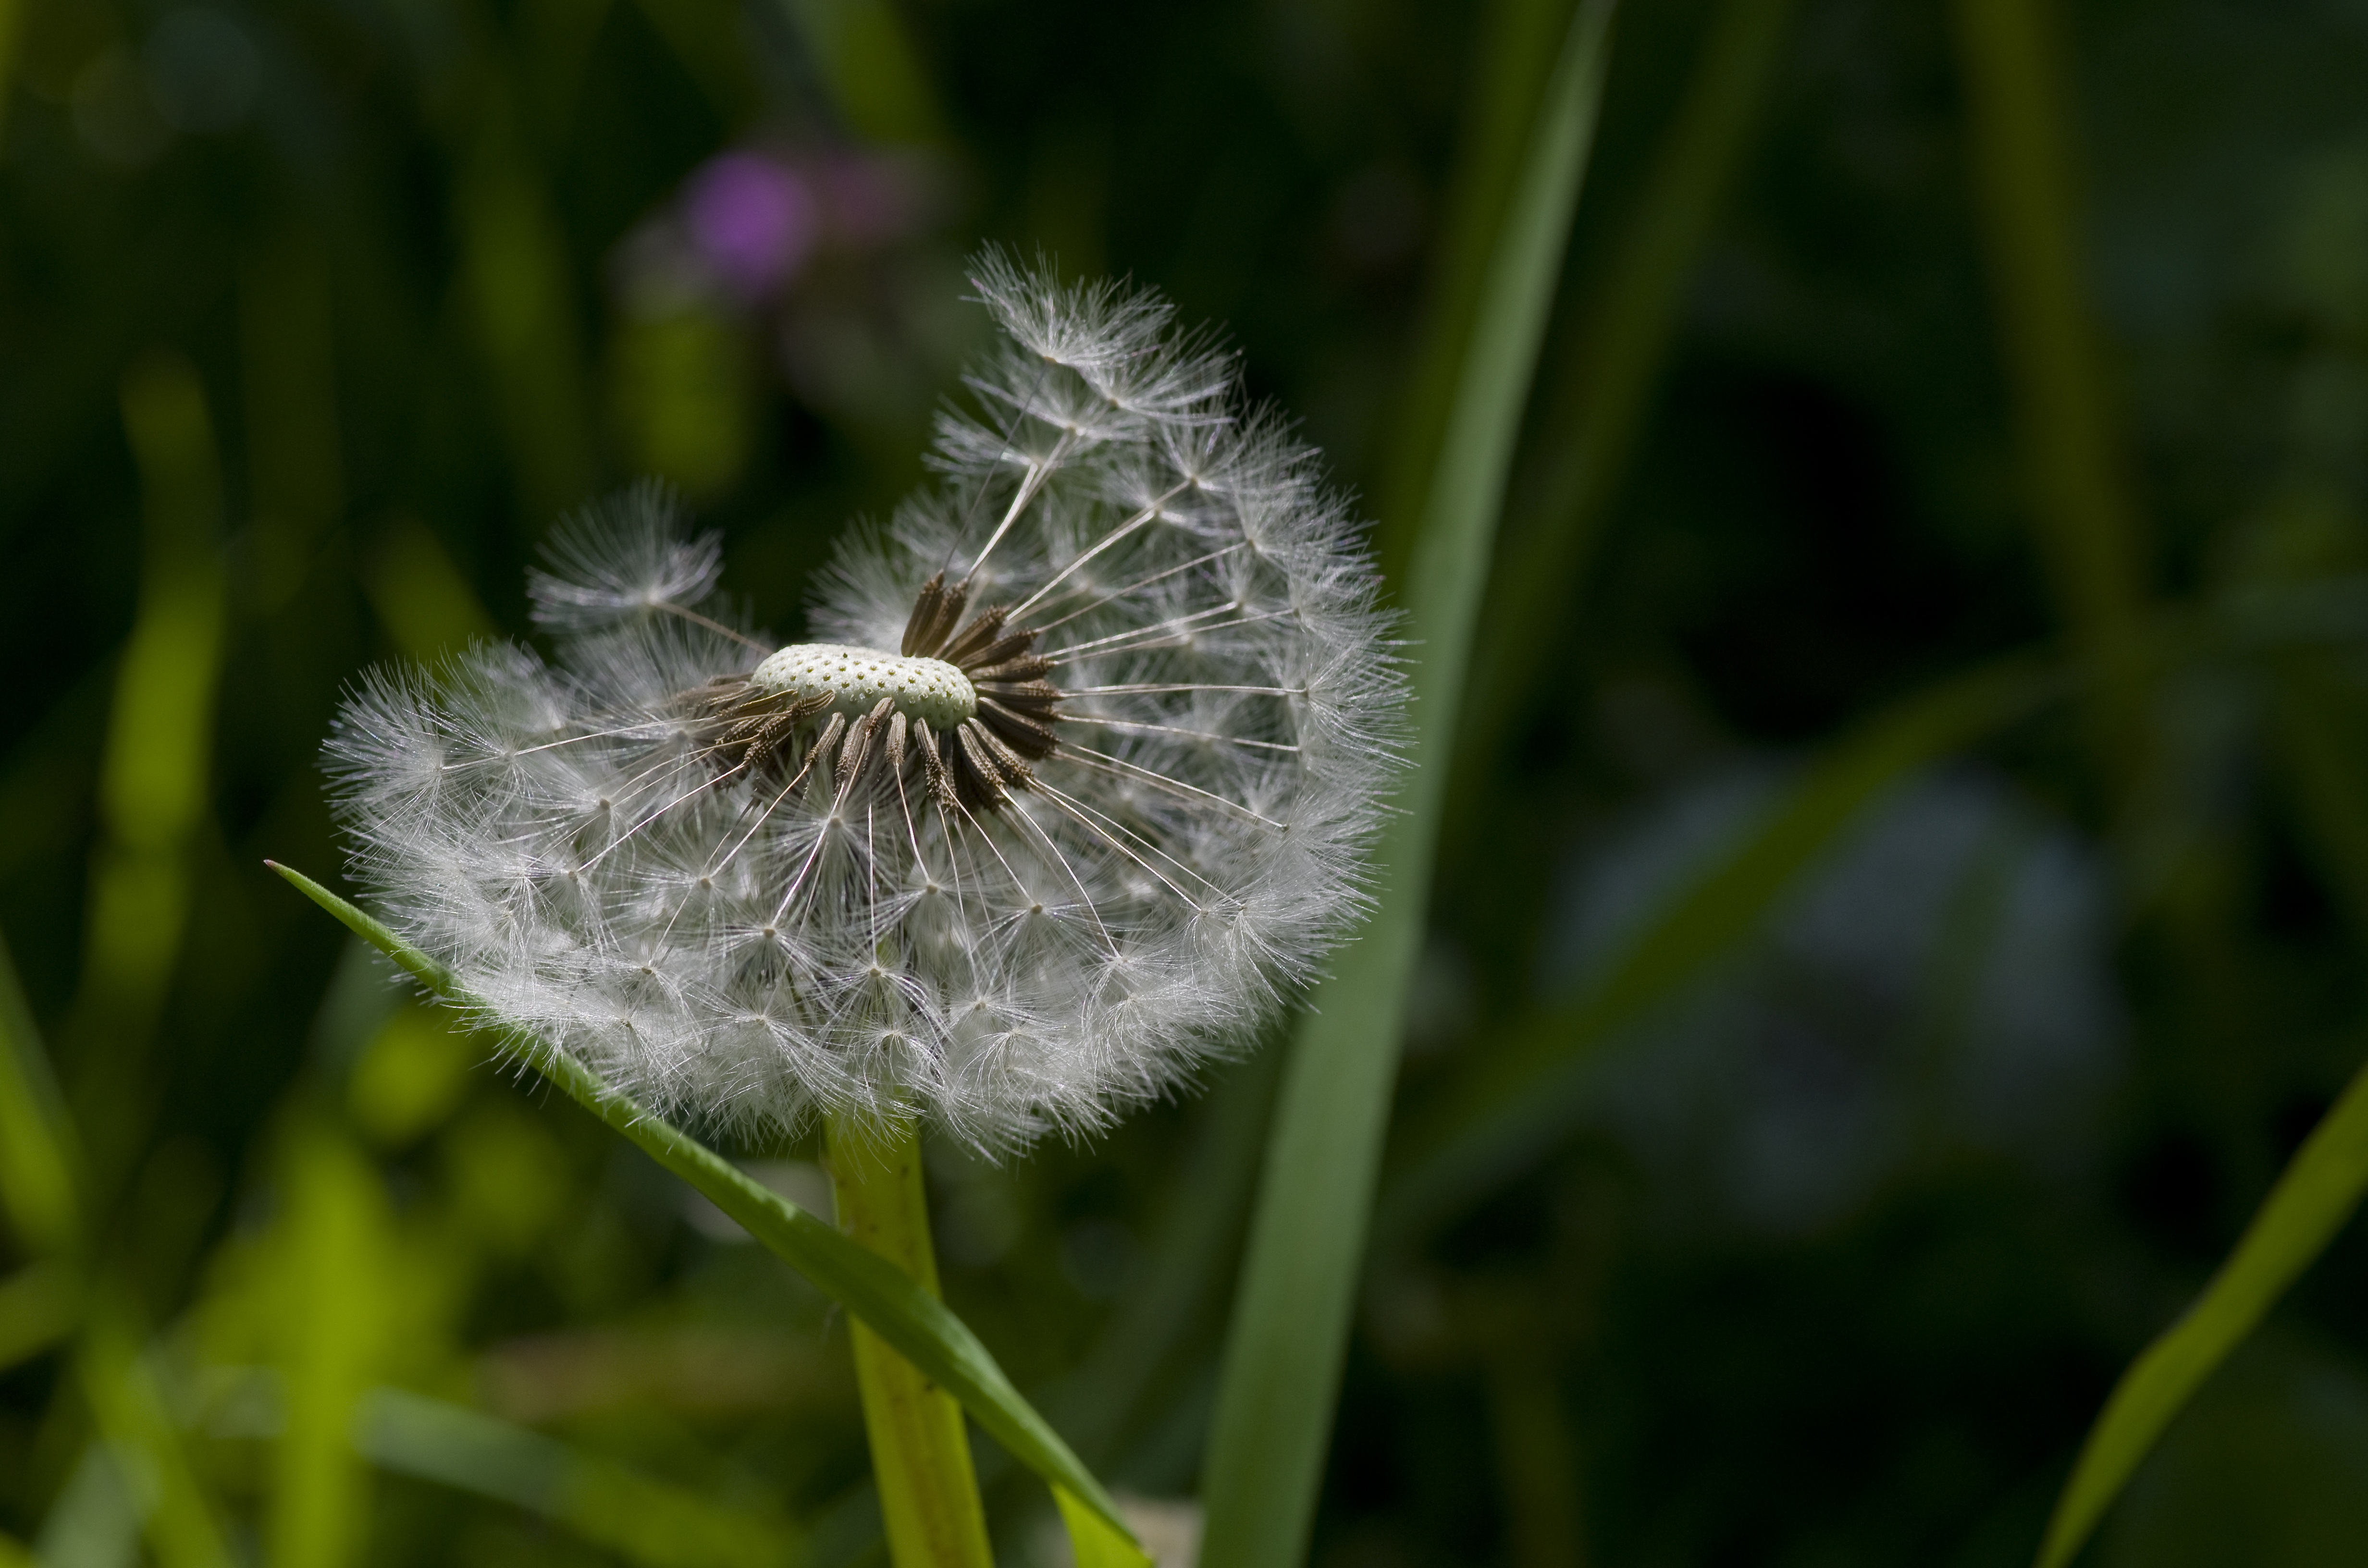
nature, grass, plant, white, meadow, dandelion, prairie, flower, spring, green, botany, close, flora, wildflower, close up, pointed flower, flower meadow, macro photography, flowering plant, daisy family, grass family, plant stem, land plant